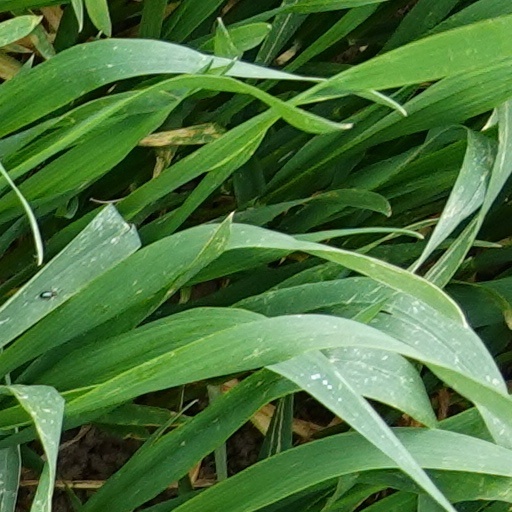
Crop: wheat